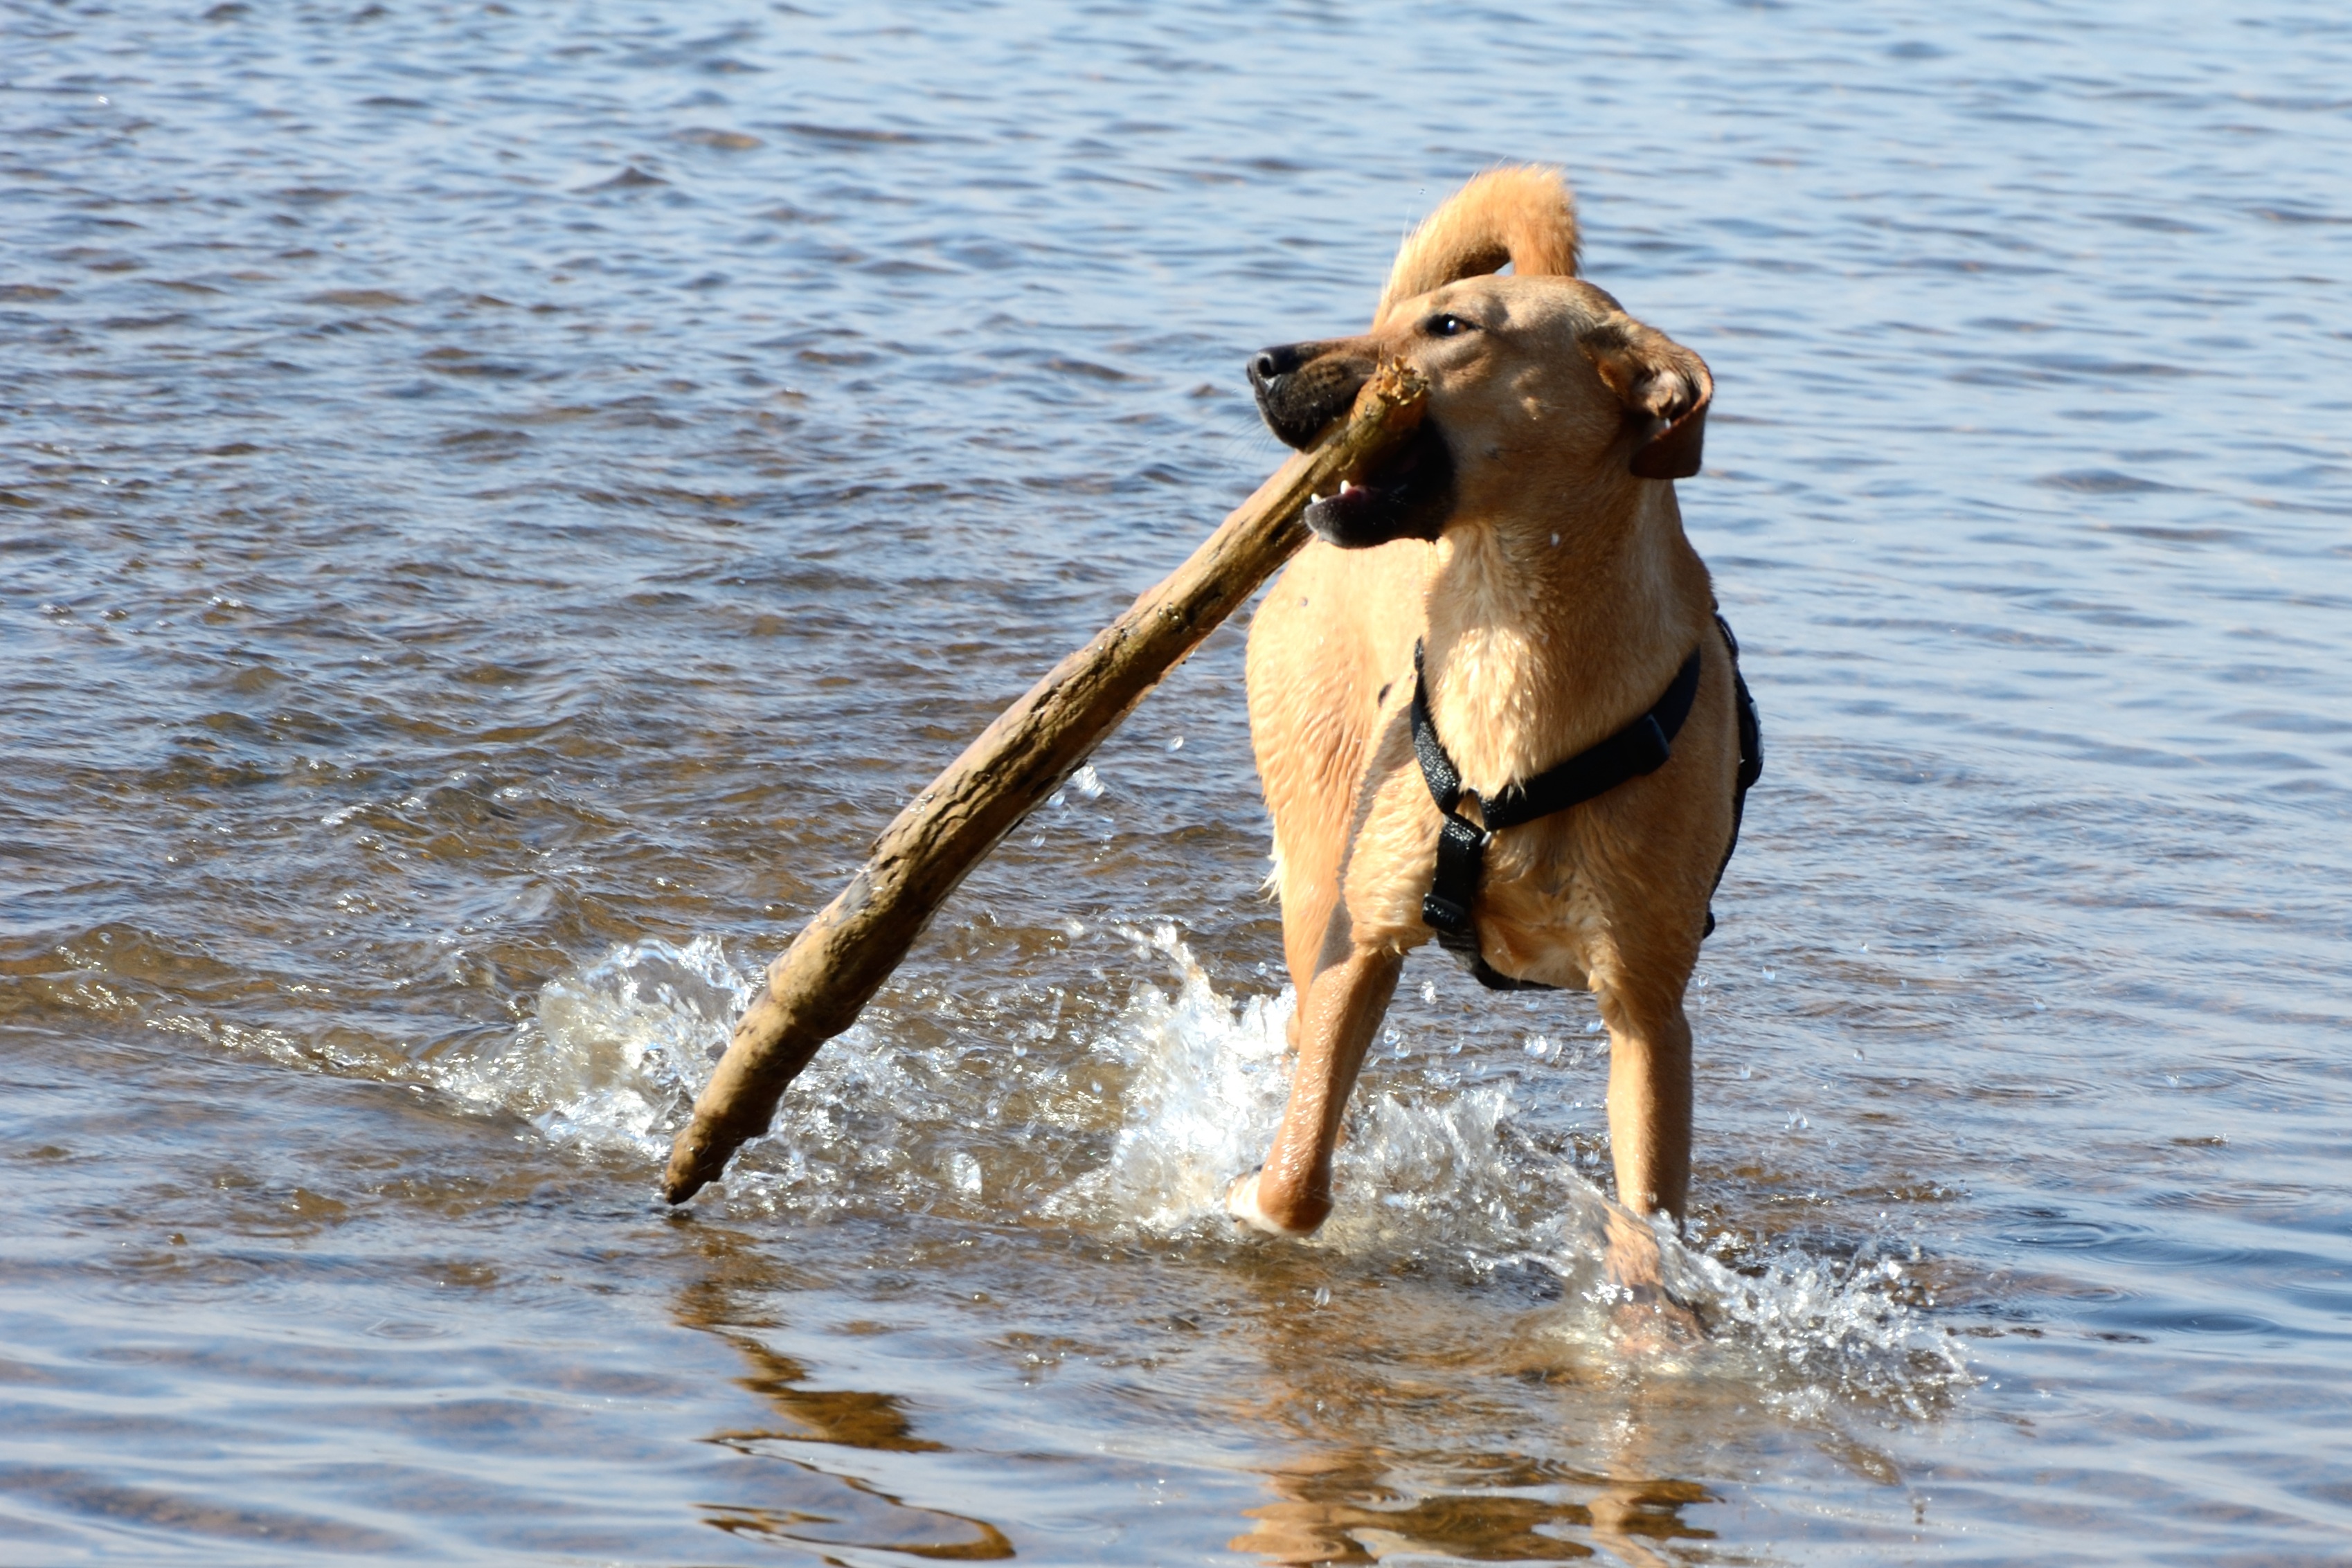
play, floor, dog, pet, brown, mammal, great, hybrid, vertebrate, labrador retriever, young dog, quadruped, bring here, retrieve, dog like mammal